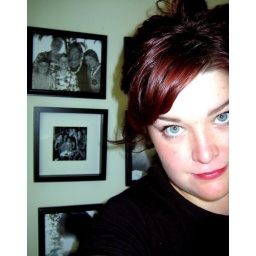
Me and the wall of black and whites I have in my apartment.